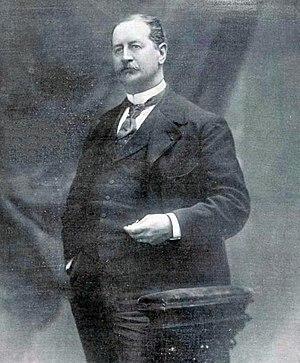
Daniel Mérillon, délégué général aux sports pour les concours sportifs de l'exposition universelle de 1900 (qui présida à la composition du programme des épreuves de chaque sport).
Les Jeux olympiques de 1900, officiellement nommés Jeux de la IIᵉ olympiade, sont la deuxième édition des Jeux olympiques modernes. Ils ont lieu à Paris en France du 14 mai au 28 octobre 1900 dans le cadre de l'Exposition universelle. La décision d'organiser les Jeux de 1900 à Paris est prise lors du Iᵉʳ congrès olympique qui a lieu en 1894. Une concurrence se développe après les Jeux de 1896 entre d'un côté Pierre de Coubertin, président du Comité international olympique, qui veut organiser les Jeux de la IIᵉ olympiade à Paris mais qui ne réussit pas à mettre en route son projet, et de l'autre Alfred Picard, commissaire général de l'Exposition universelle, qui veut organiser des « concours internationaux d'exercices physiques et de sports ». L'instance dirigeant alors le sport en France, l'Union des sociétés françaises de sports athlétiques, penche finalement en novembre 1898 pour les concours de l'Exposition plutôt que pour les Jeux de Coubertin. Ce dernier est alors obligé au printemps 1899 d'accepter le compromis que suggère l'USFSA : « Les concours de l'Exposition tiennent lieu de Jeux olympiques pour 1900 et comptent comme équivalent de la deuxième olympiade.
Daniel Mérillon, né le 29 juin 1852 à Bordeaux et mort le 23 août 1925 à Nontron, est un homme politique français.